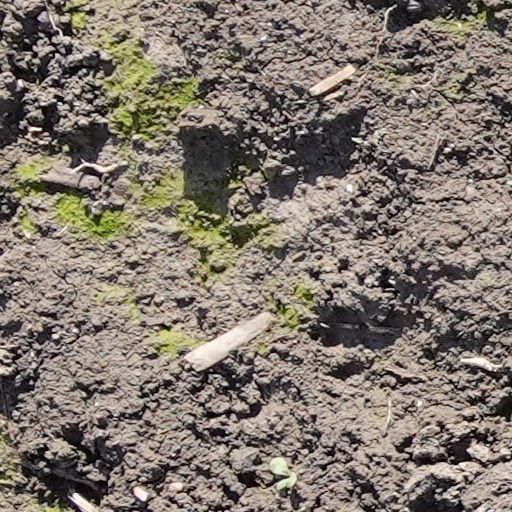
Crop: wheat